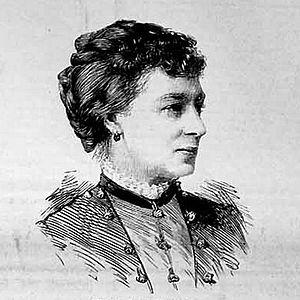
Emily Anne Beaufort est une illustratrice, écrivaine et infirmière britannique. Il y a des rues qui portent son nom et des expositions permanentes du musée à son sujet en Bulgarie. Elle a créé des hôpitaux et des moulins pour aider les Bulgares après l'Insurrection bulgare d'avril 1876 qui a précédé le rétablissement de la Bulgarie. Elle reçoit la médaille de la Croix rouge royale de la reine Victoria pour avoir établi un autre hôpital au Caire.